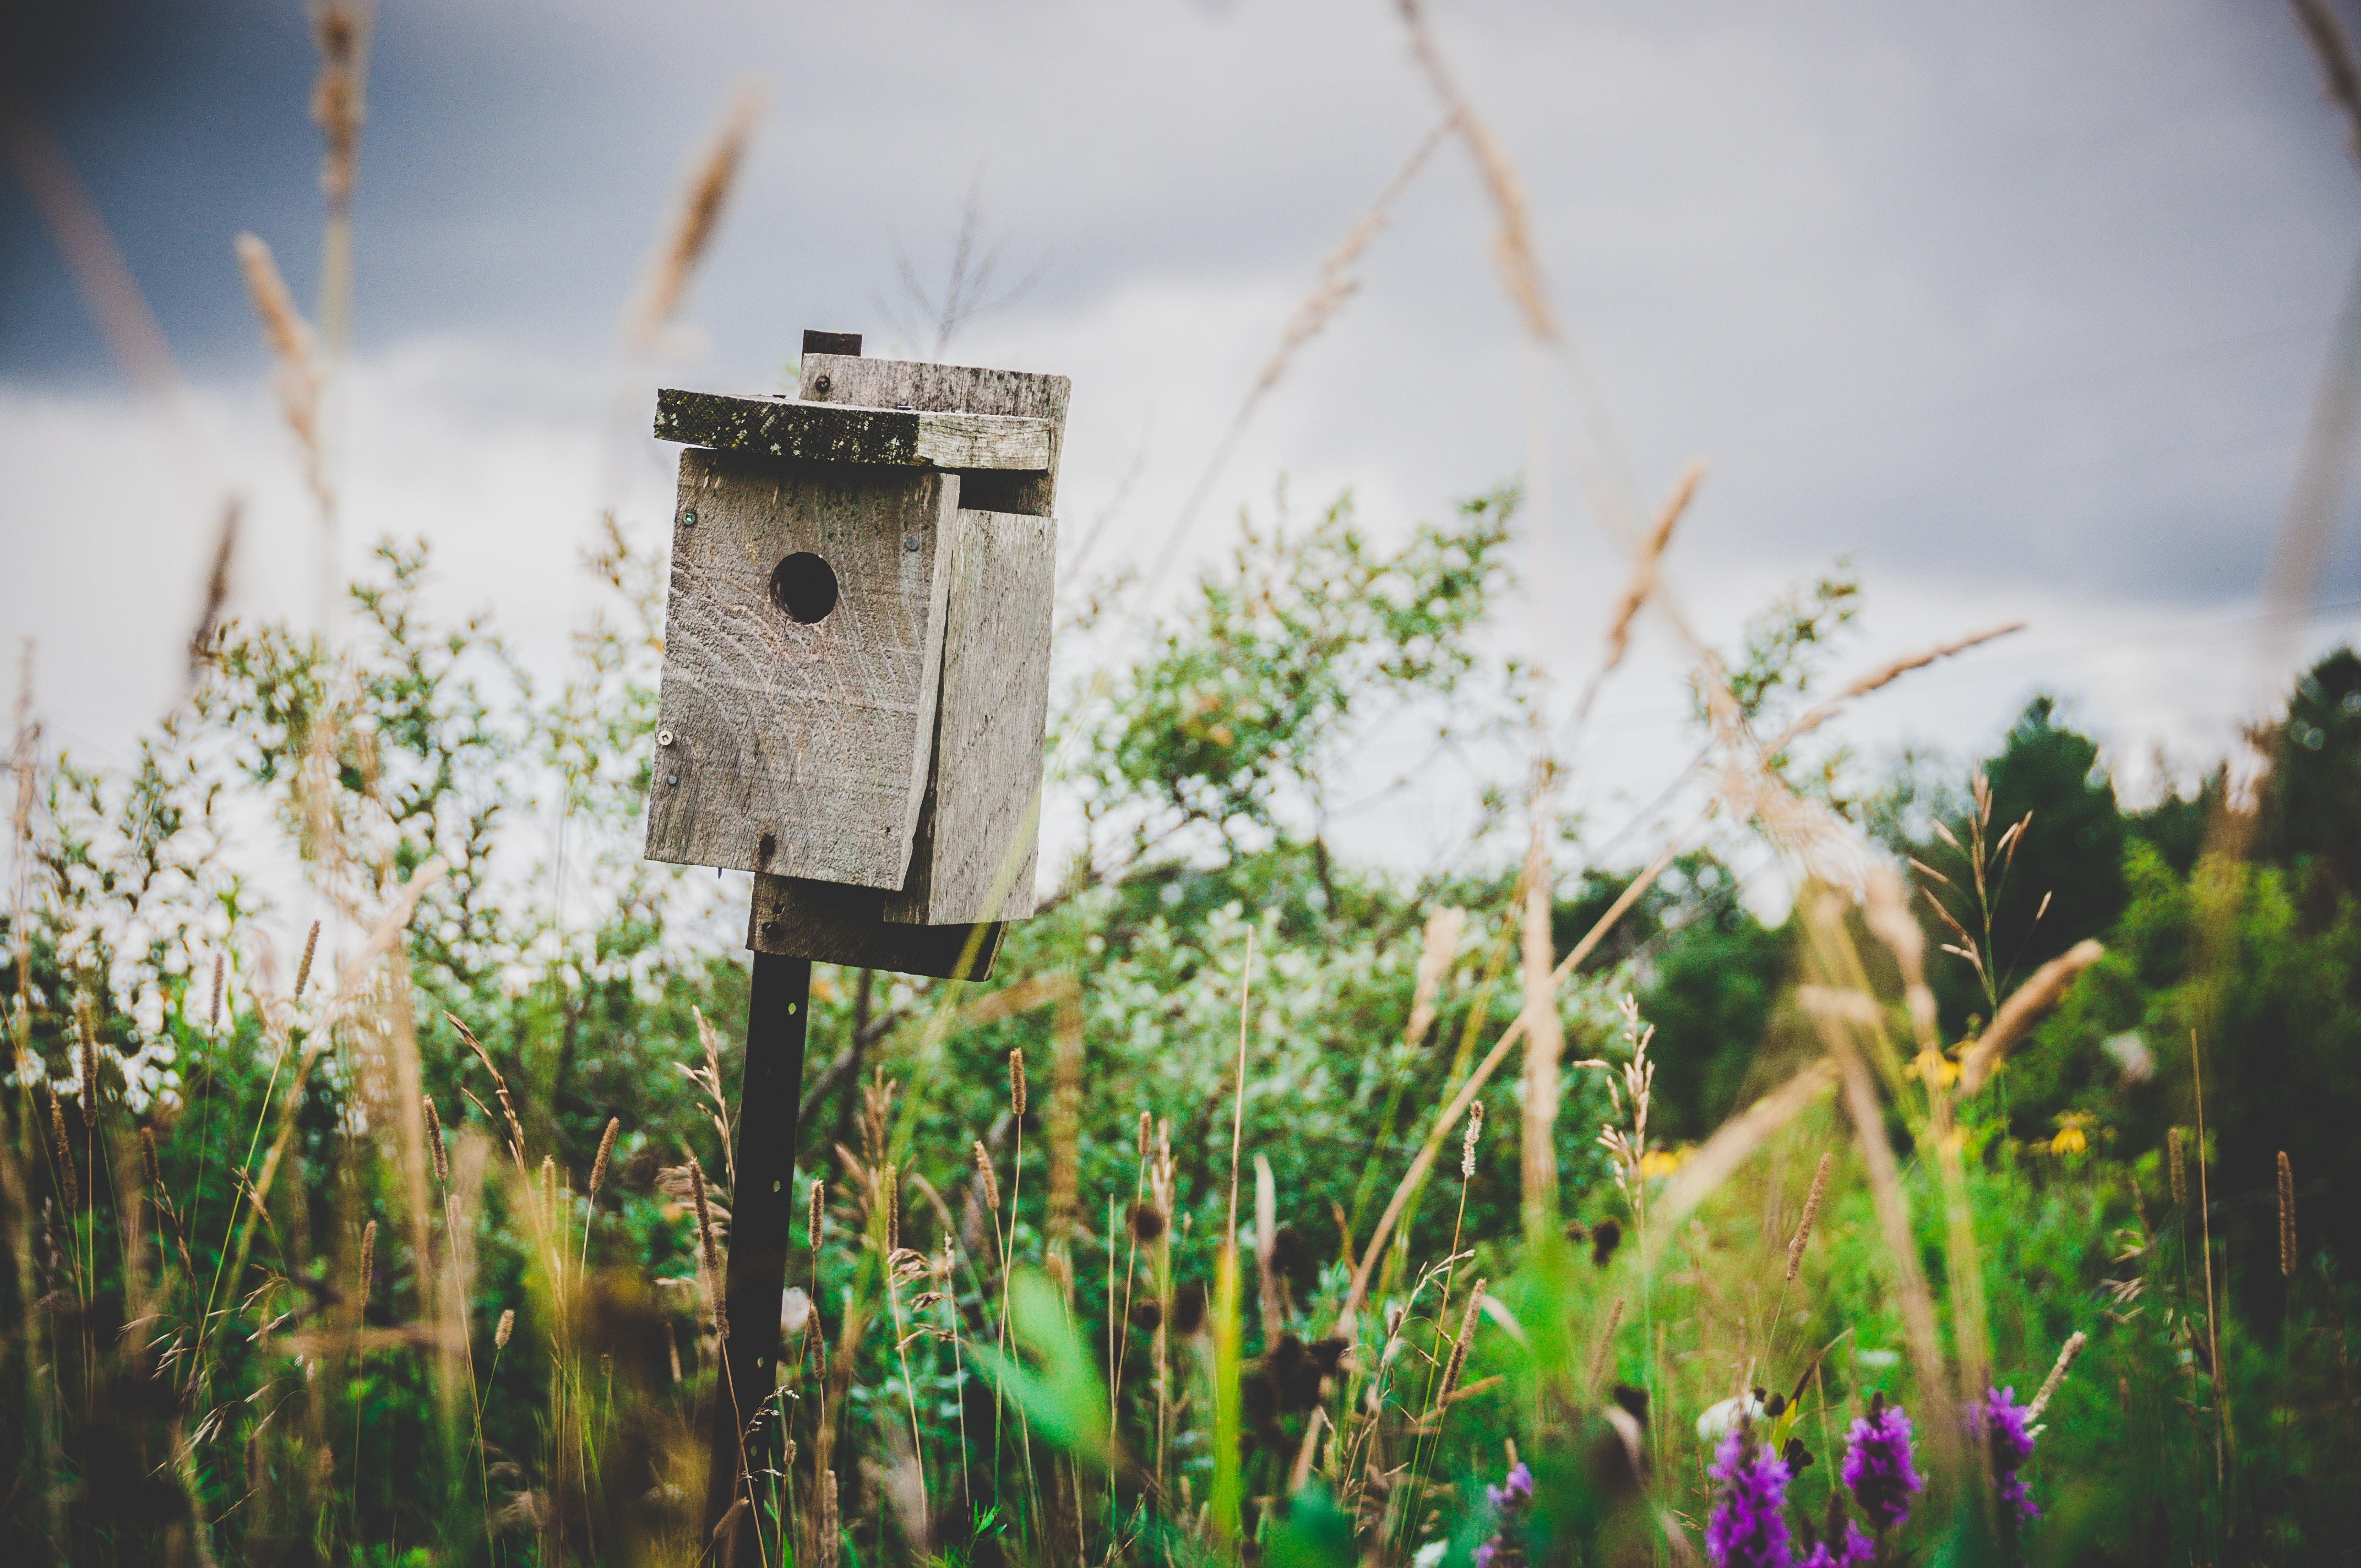
birdhouse, grass, grass family, spring, plant, flower, house, tree, wood, wildflower, photography, meadow